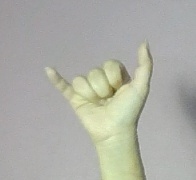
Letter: ya